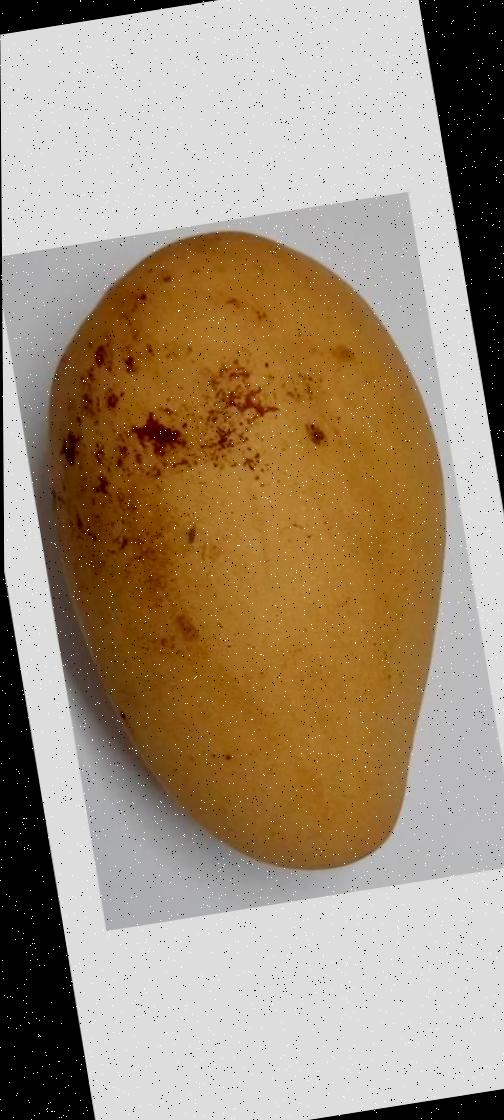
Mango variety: Katimon